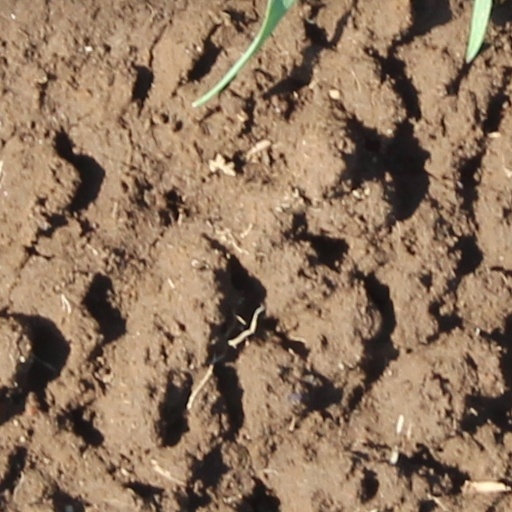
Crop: wheat